Golondrina (manga)

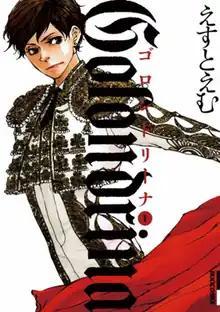
First "tankōbon" volume cover

is a Japanese manga series written and illustrated by Est Em. It was serialized in Shogakukan's "seinen" manga magazine "Monthly Ikki" from June 2011 to September 2014, when the magazine ceased its publication, and the series finished with its fifth volume in December of the same year.